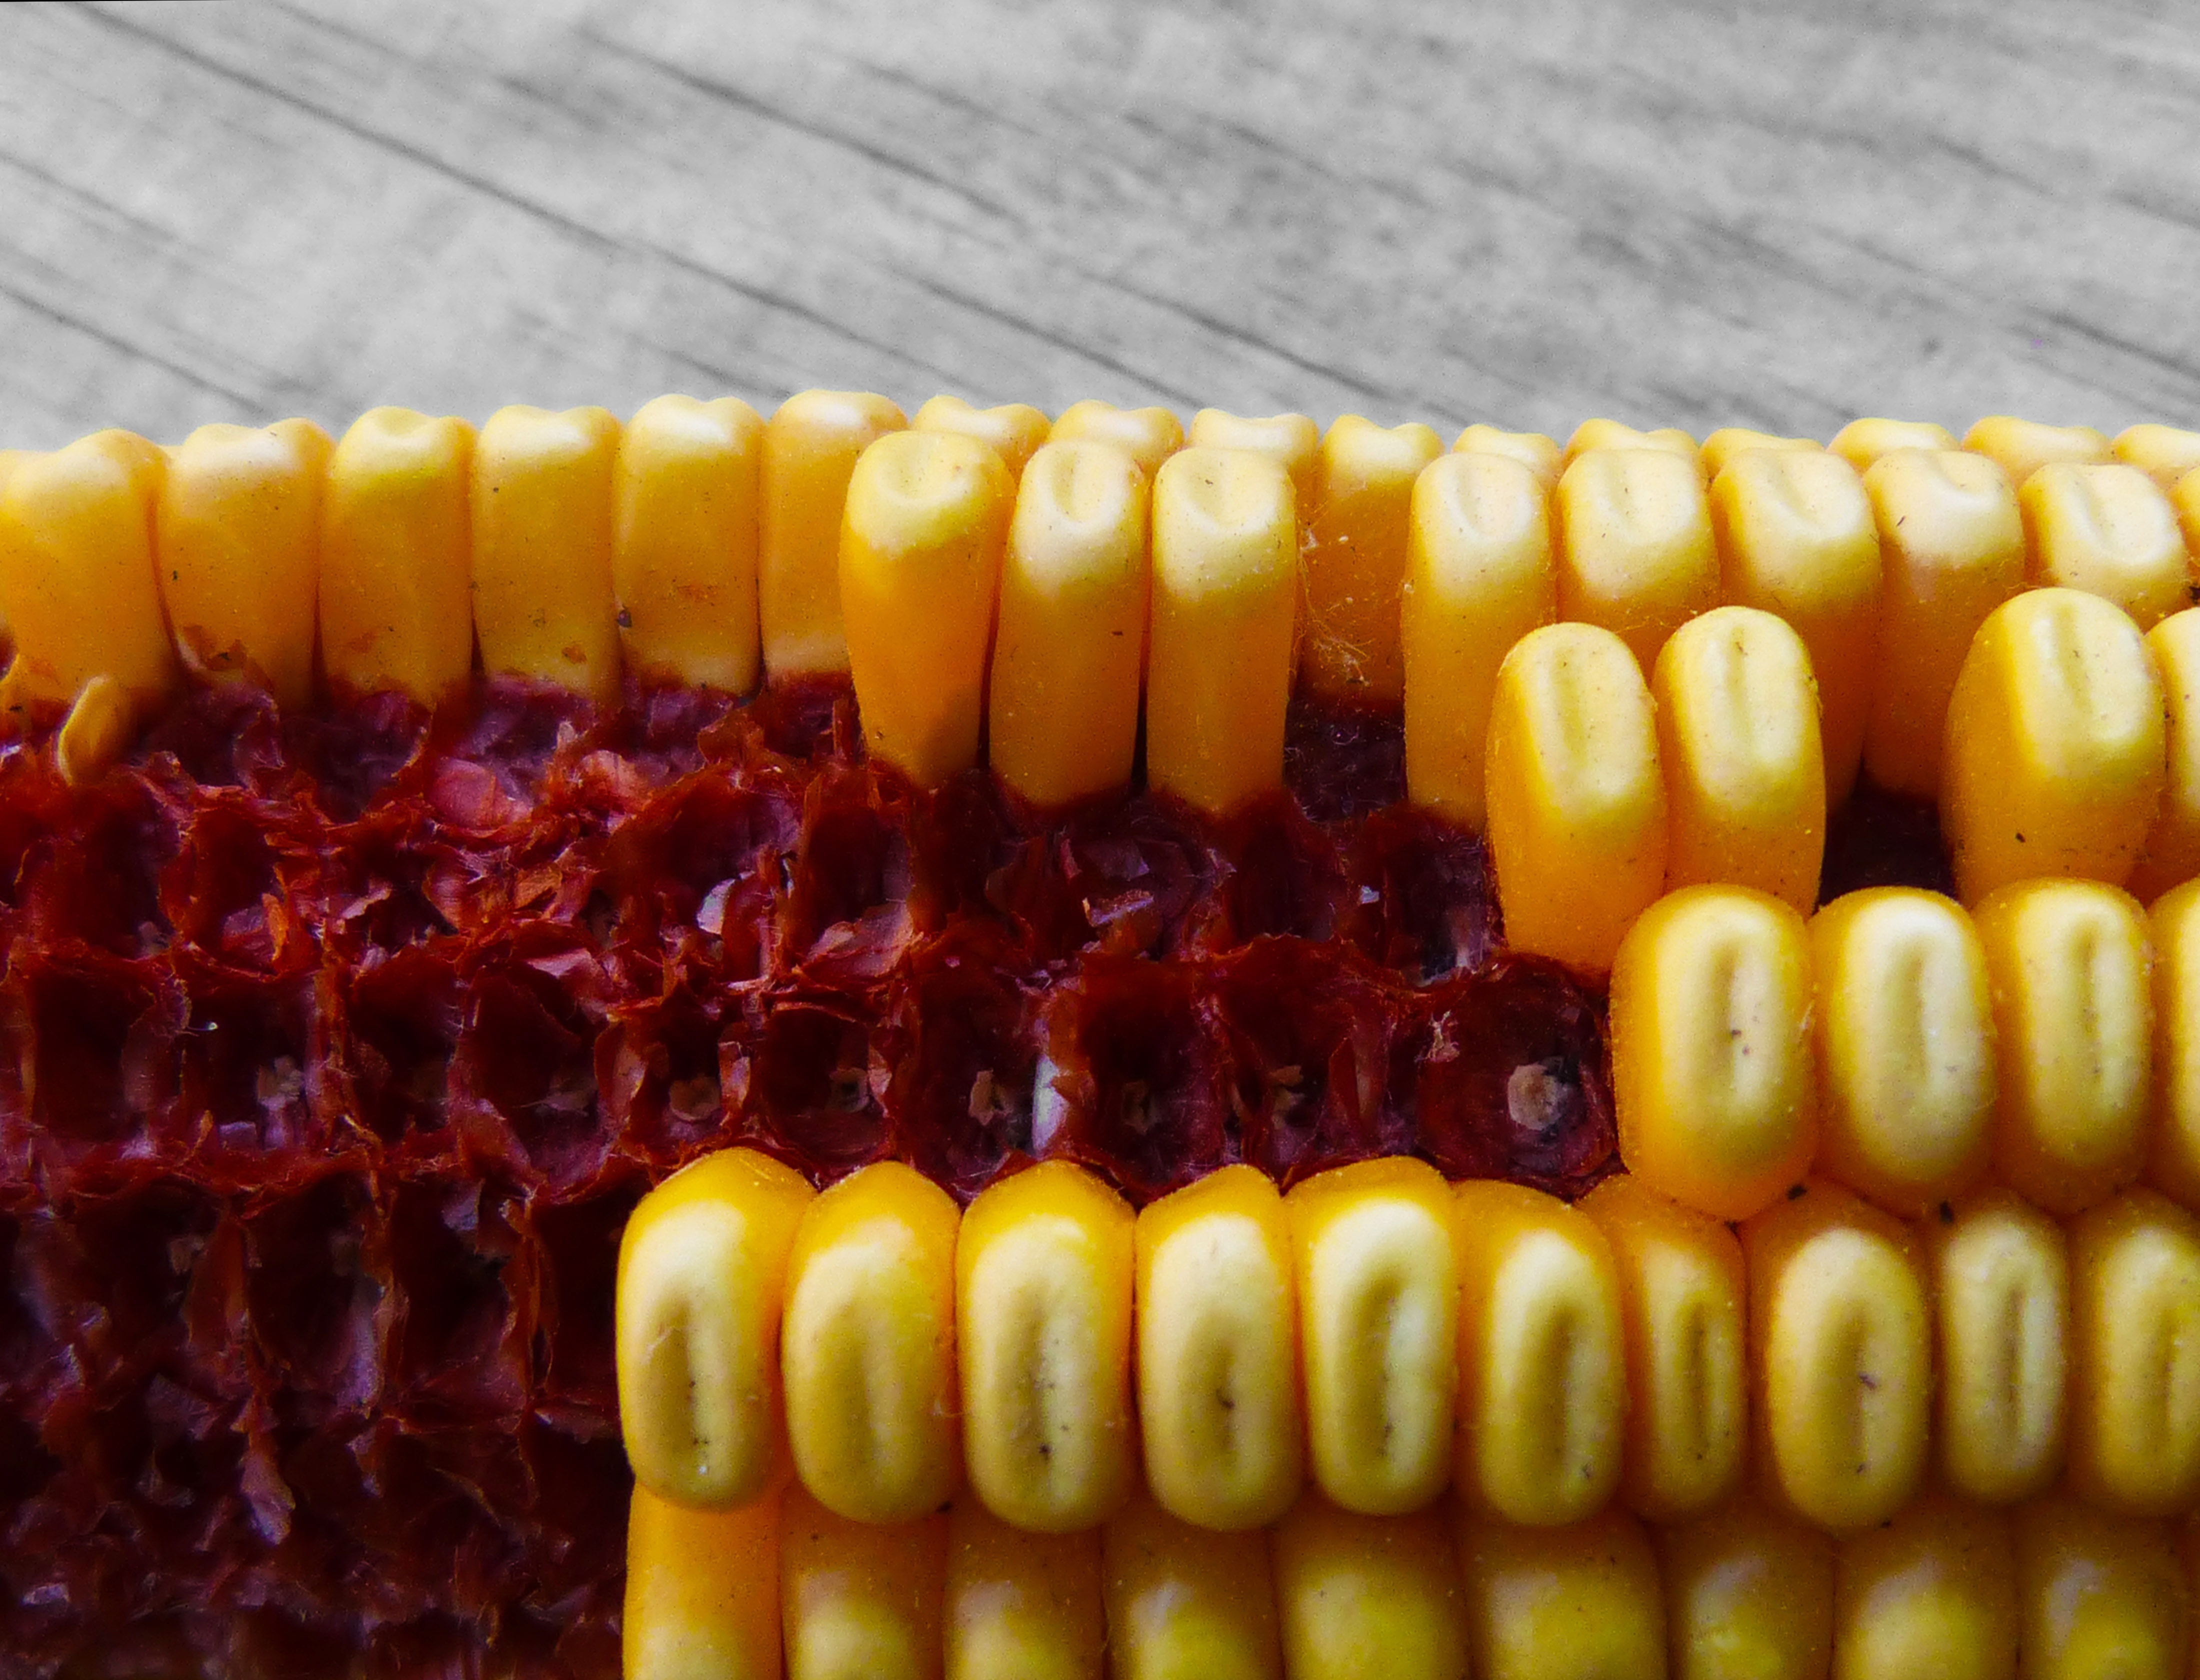
fruit, dish, food, symbol, produce, corn, contrast, metaphor, sweetness, compute, corn on the cob, abacus, panocha